Lloyd Brasileiro

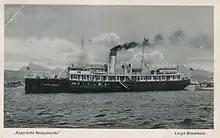
"Aspirante Nascimento", formerly "Venus" of Hapag/Cruzeiro do Sul

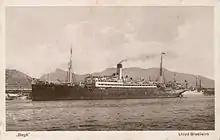
"Bagé" (former "Sierra Nevada"), "Avare"'s sister ship

With the independence of Brazil, the naval sector gradually restructured itself to cope with the growing demand for means of locomotion of cargo and passengers by river and sea. Brazilian admiral Artur Silveira da Mota (1843–1914) attempted to establish a Brazilian overseas shipping company beginning in 1886. This was to operate two steamship lines to Europe (northern Europe to Hamburg and to the Mediterranean) and actively seek to support desirable immigration to Brazil. The ensuing unrest delayed the implementation of this plan. The company was founded in February 1894 with the federal government of Brazil as the main owner, and to this end the existing shipping companies "Empreza Transatlântica Brasileira", "Companhia Brasileira de Navegação a Vapor" and the "Companhia Nacional de Navegação a Vapor" merged with the smaller shipping companies "Companhia Progresso Marítimo", "Companhia de Navegação da Estrada de Ferro Espírito Santo a Caravelas", to which were added in 1891 the three smaller shipping companies "Companhia Bahiana de Navegação", "Companhia Paraense de Navegação" and the "Companhia Brasileira de Estradas de Ferro e Navegação".